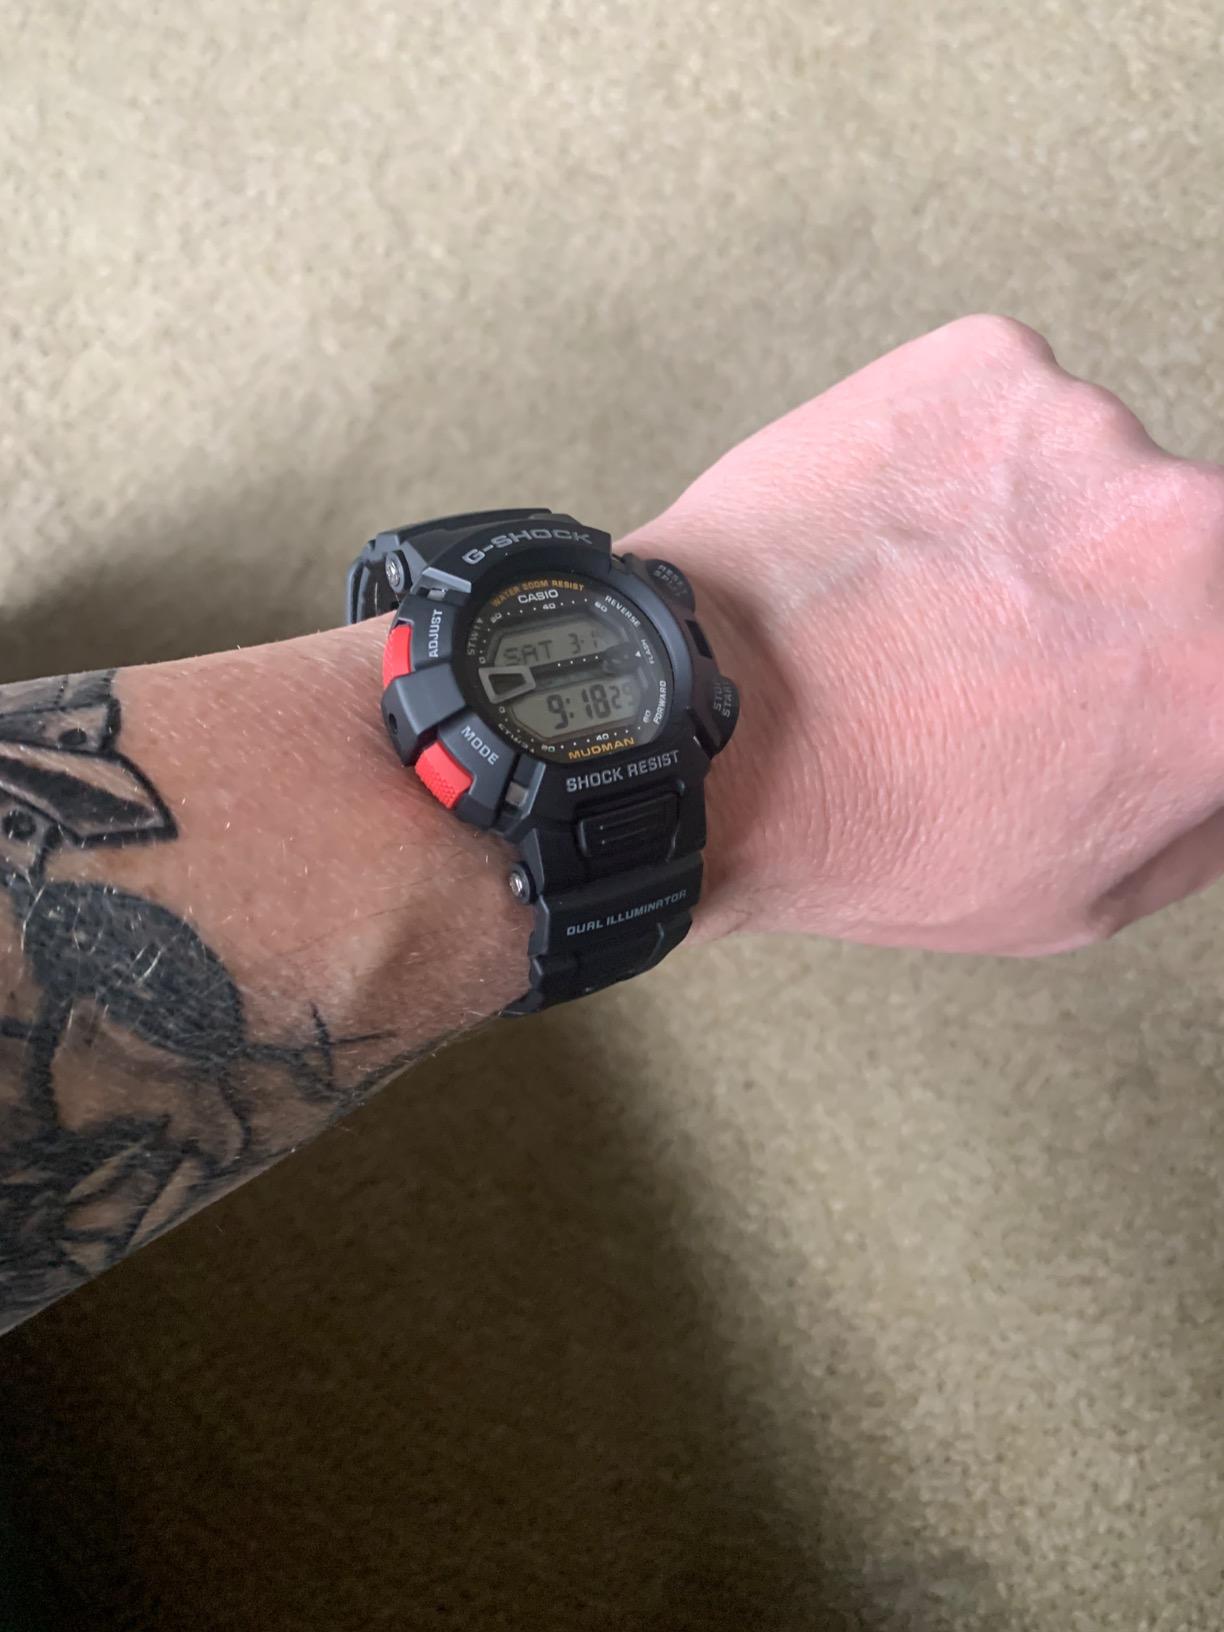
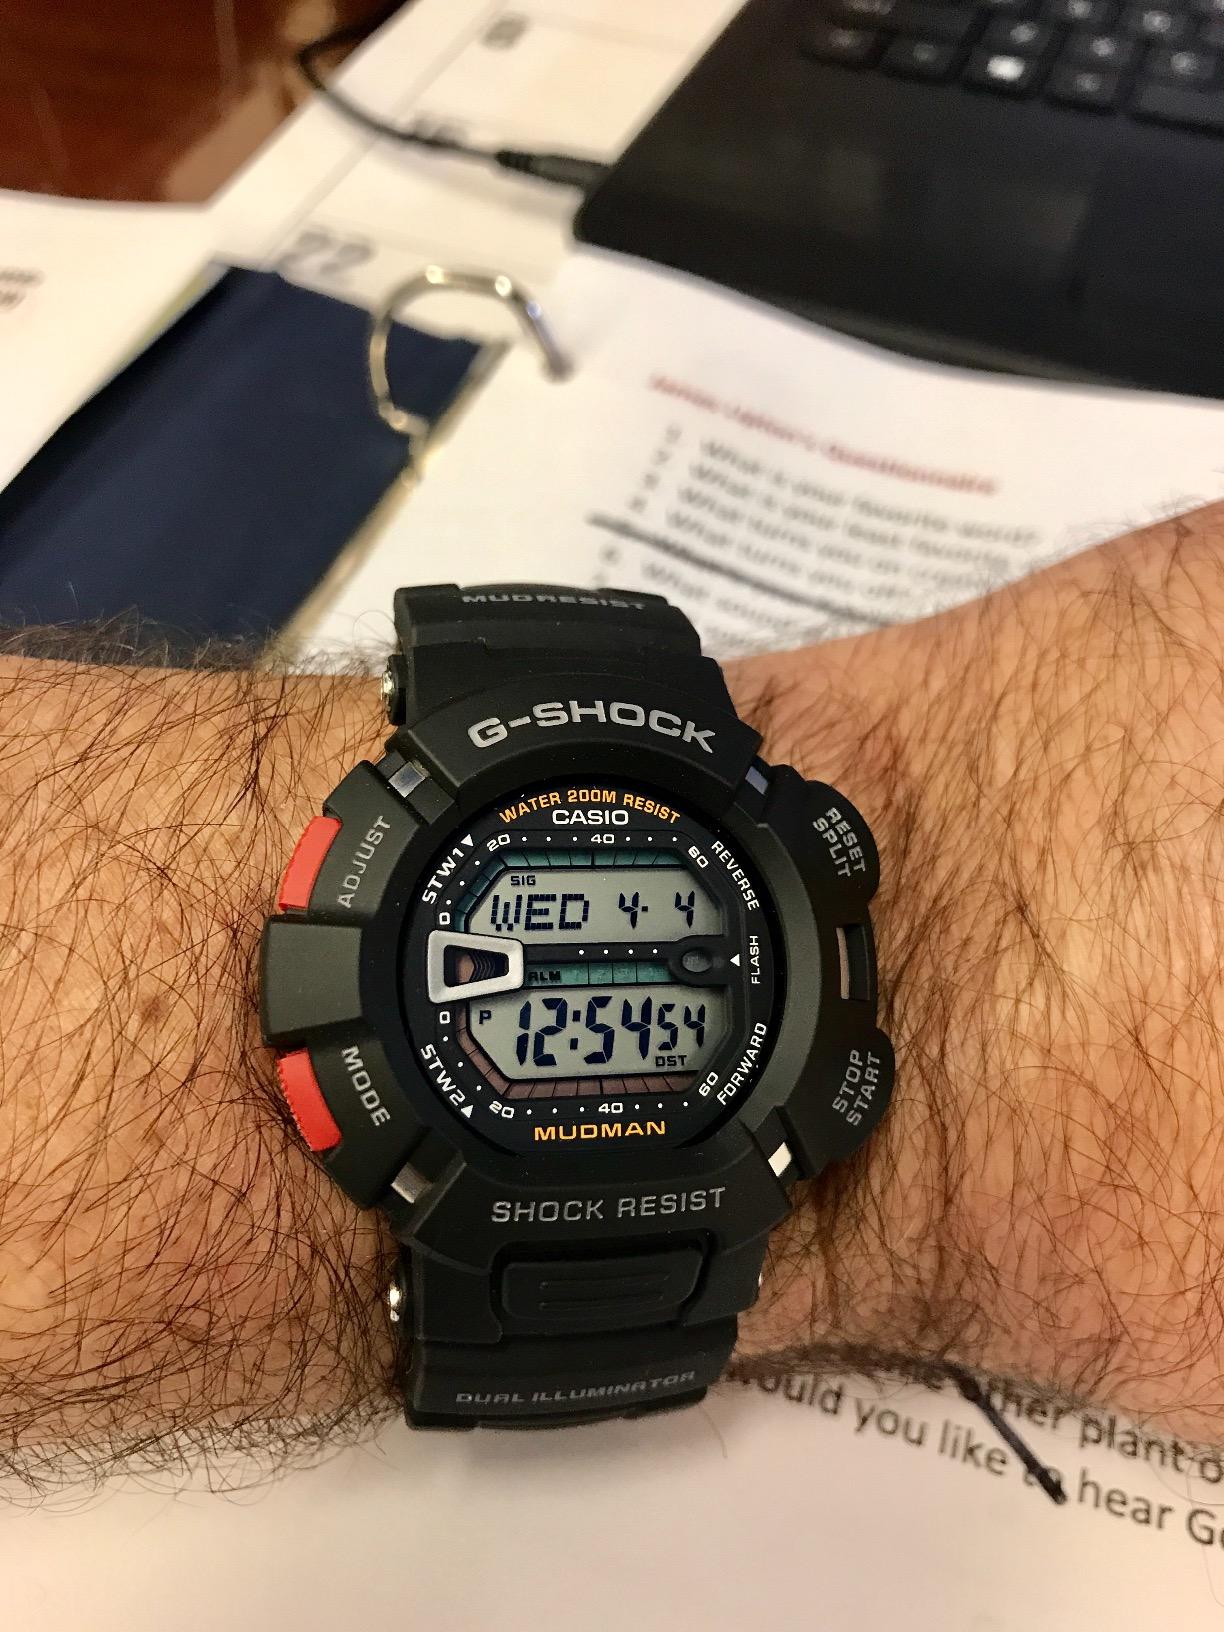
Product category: accessories_watch
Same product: yes